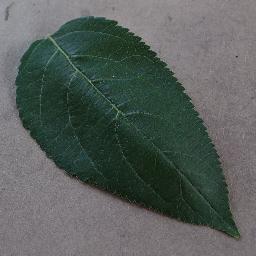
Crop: apple
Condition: healthy